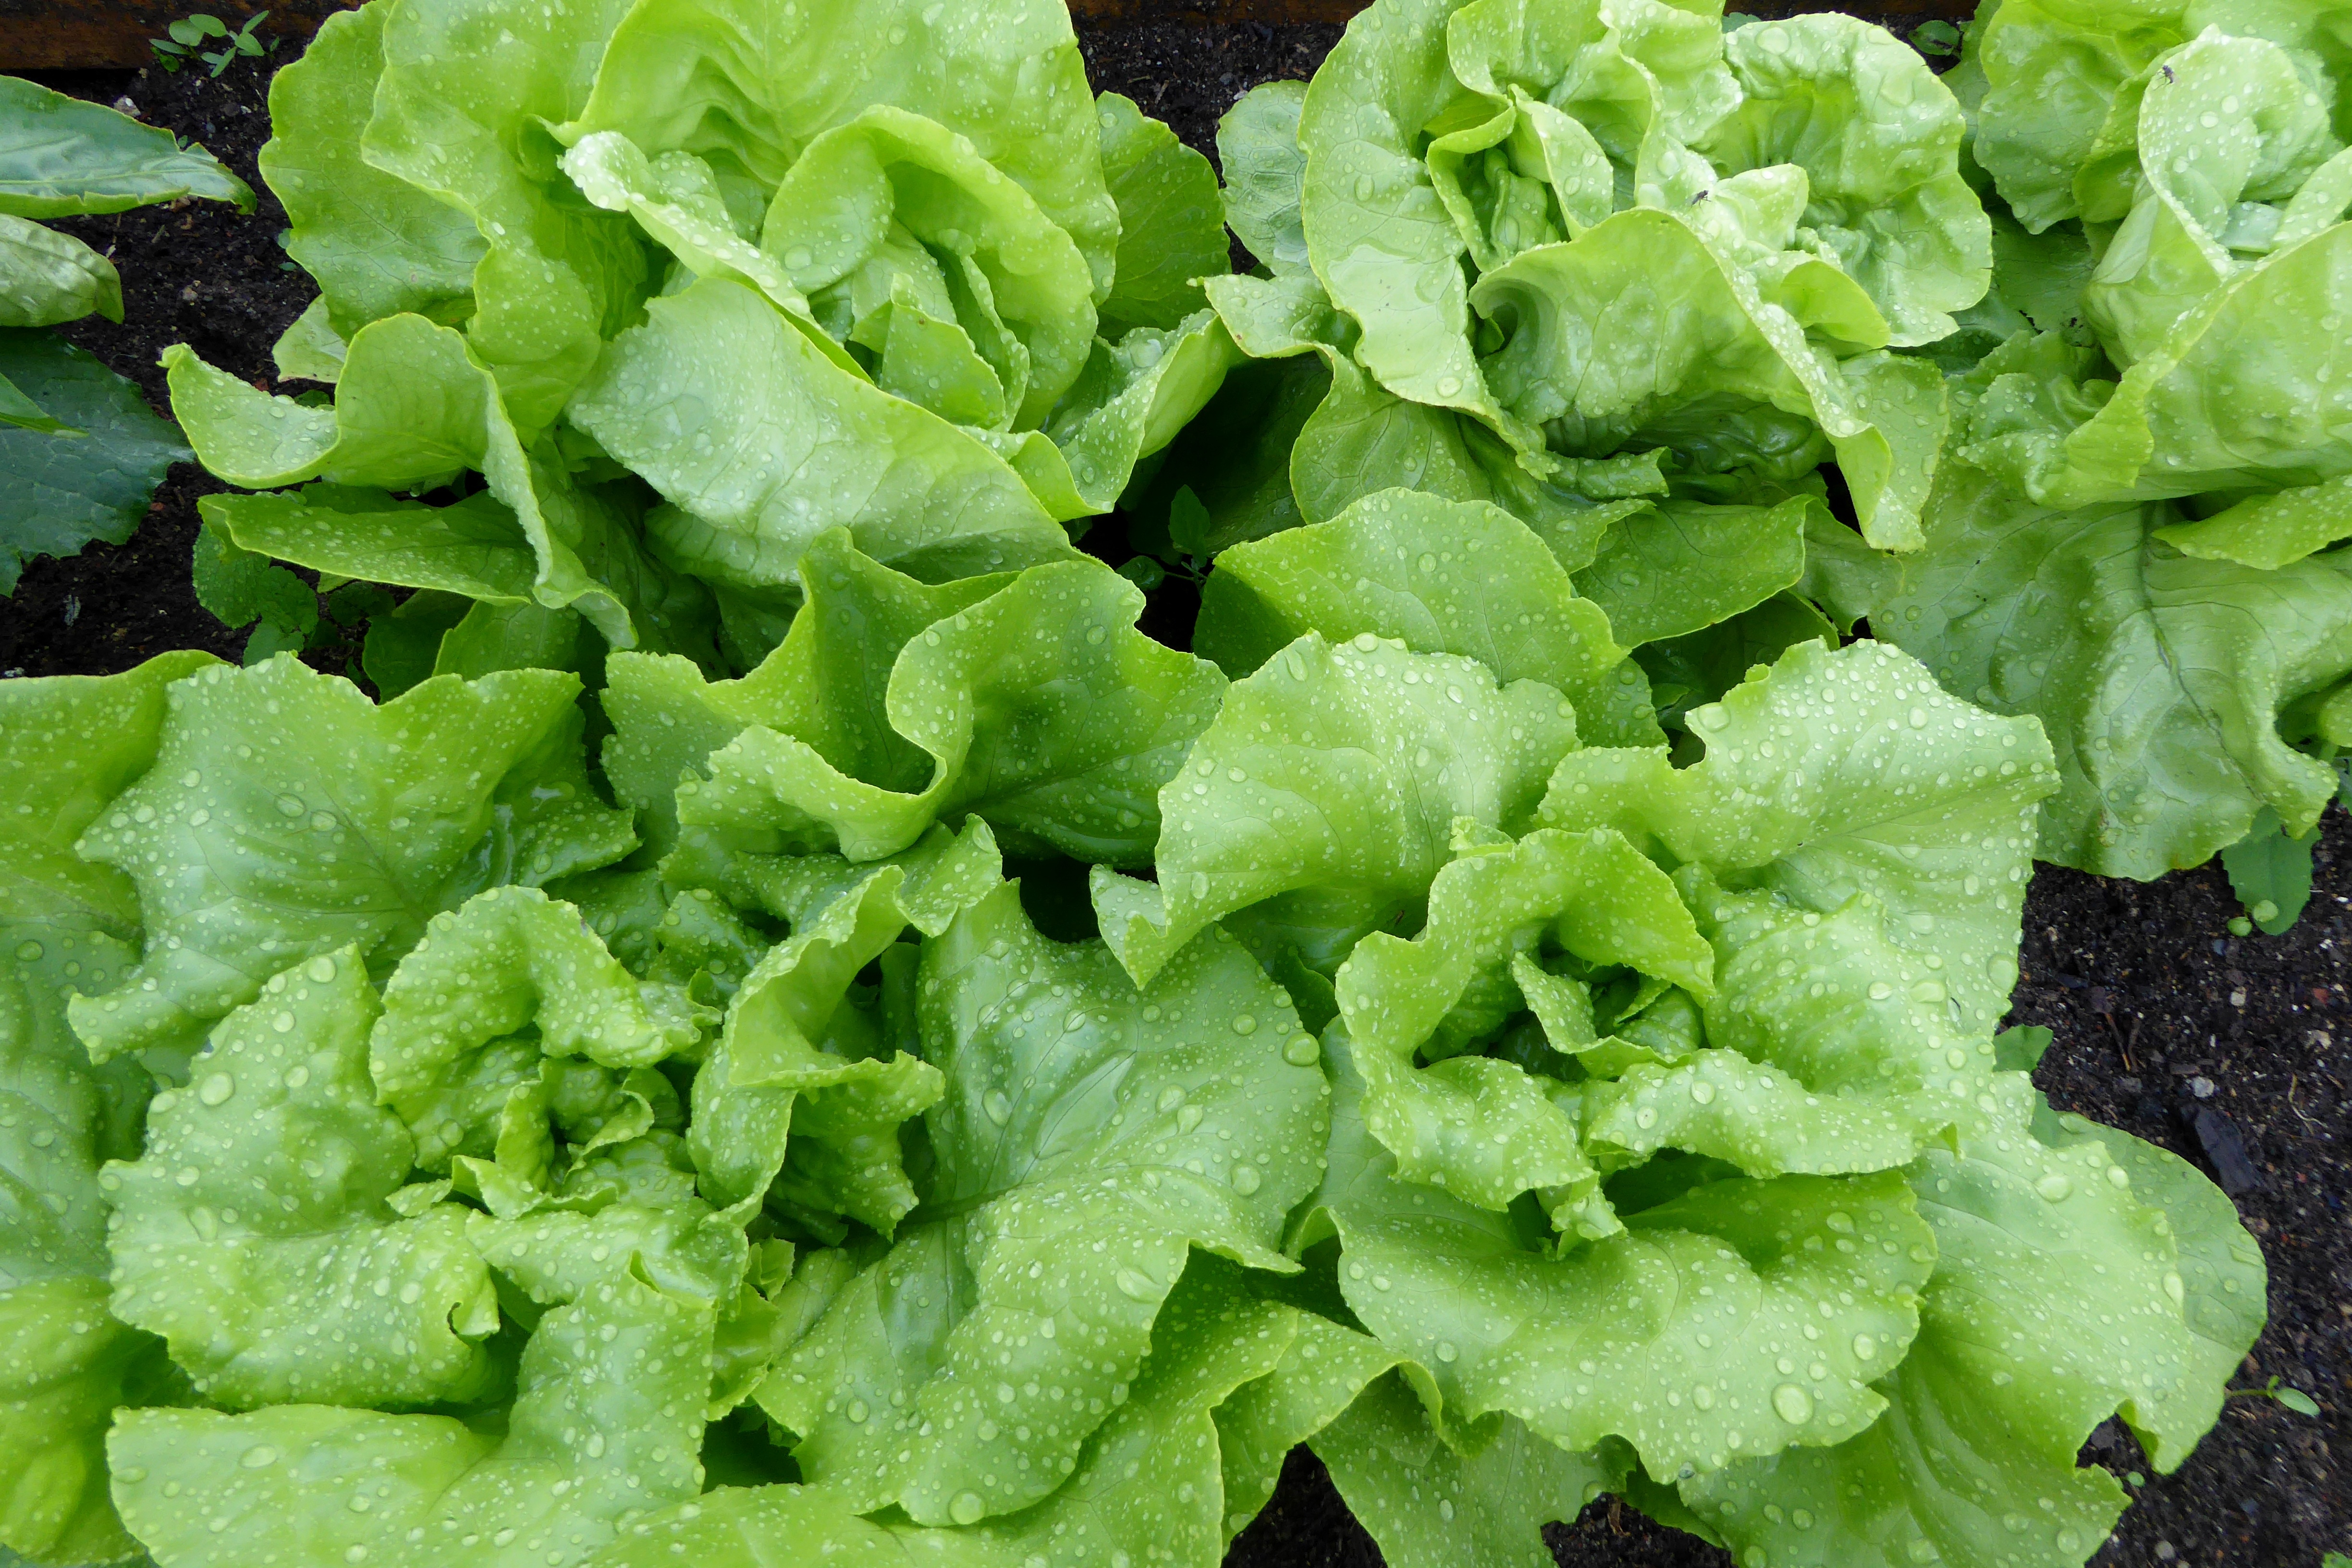
food, salad, green, produce, vegetable, healthy, eat, lettuce, bed, vegetables, horticulture, crisp, starter, vitamins, frisch, leaf lettuce, drop of water, bio, vegetable garden, head of lettuce, cold food, bed of salad, annual plant, leaf vegetable, rapini, komatsuna